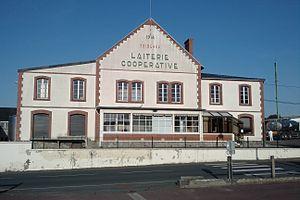
laiterie de fr:Tribehou (1914-2011) appartenant aux Maitres laitiers du Cotentin
Tribehou est une commune française, située dans le département de la Manche en région Normandie, peuplée de 533 habitants.